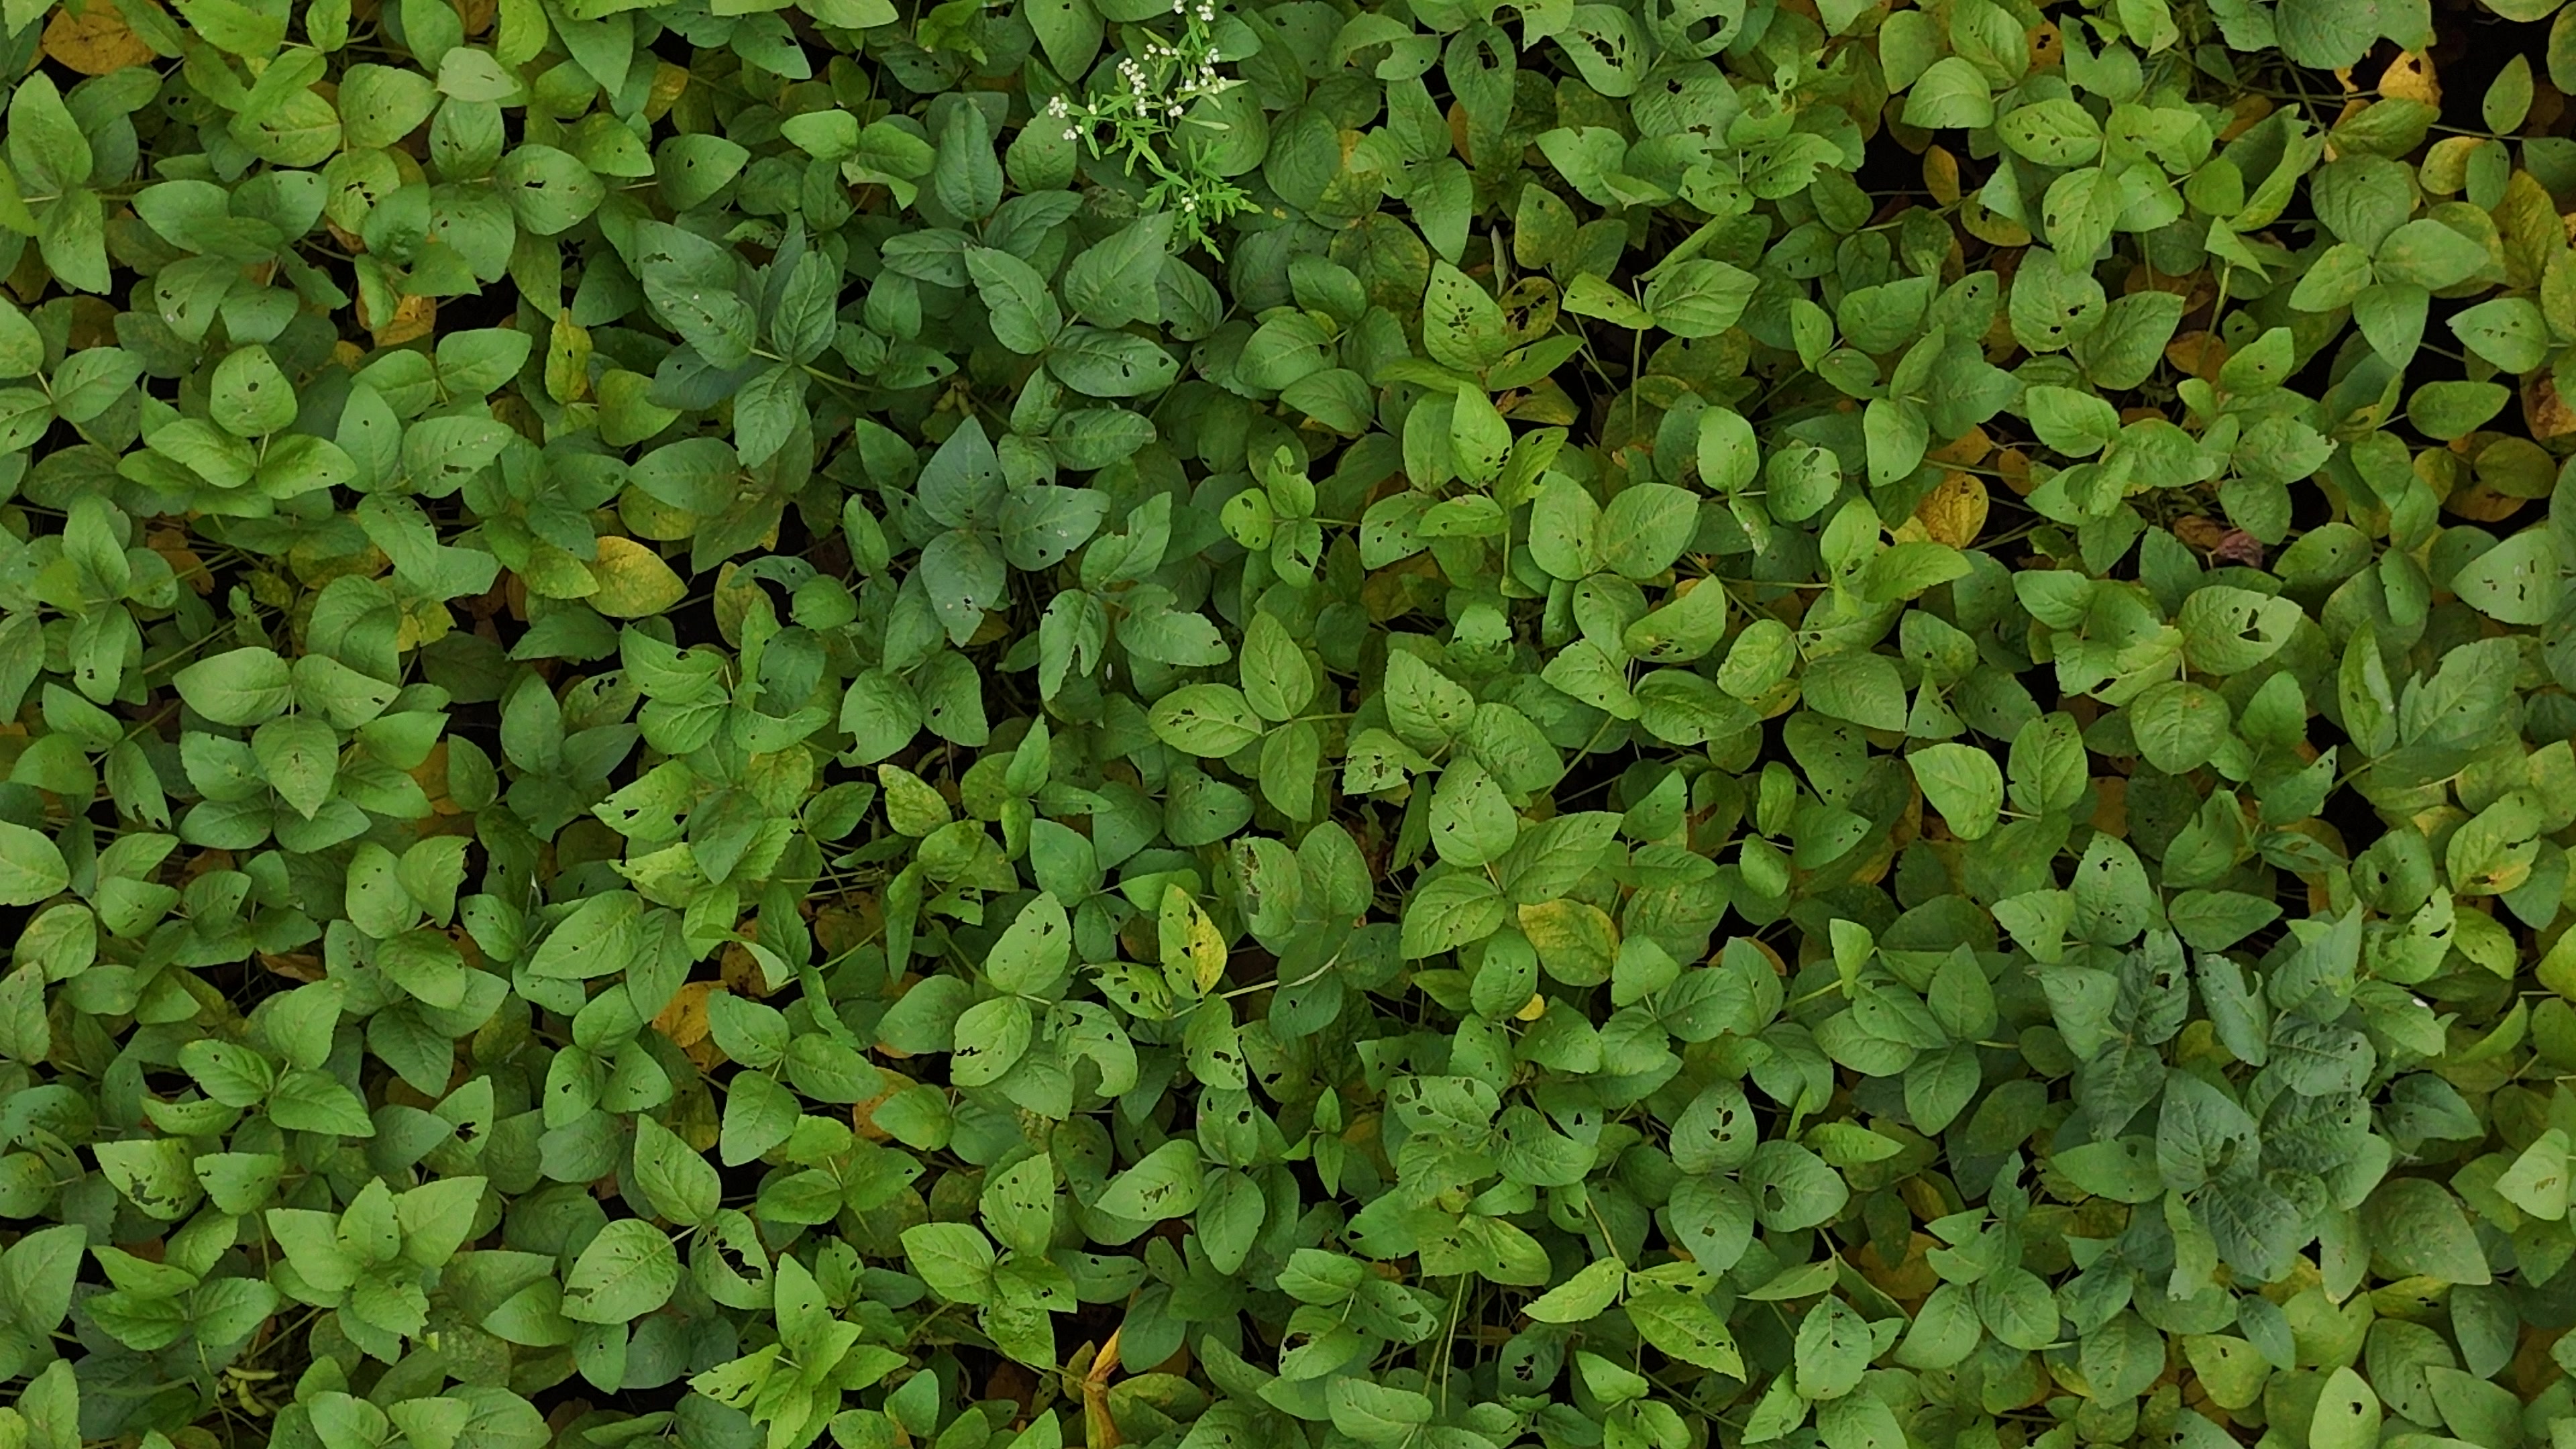
Label: Mosaic